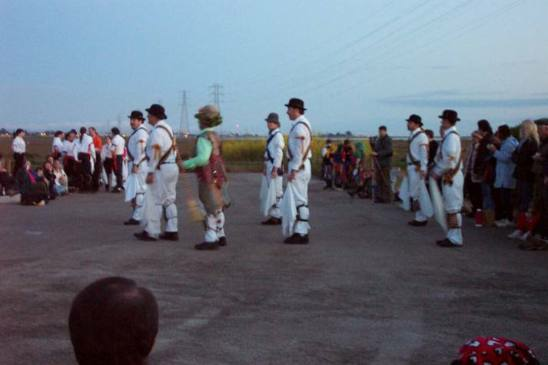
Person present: Yes